Vaira Nenjam

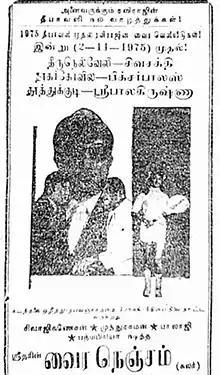
Poster

Vaira Nenjam is a 1975 Indian Tamil-language action thriller film written, directed and produced by C. V. Sridhar. The film stars Sivaji Ganesan, Padmapriya, R. Muthuraman and K. Balaji. It is a remake of Sridhar's own 1973 Hindi film "Gehri Chaal". The film was released on 2 November 1975.